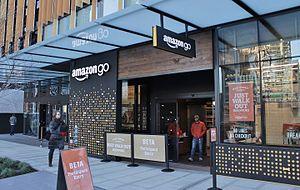
Amazon [ˈæməˌzɑːn] est une entreprise de commerce électronique américaine basée à Seattle. Elle est un des géants du Web, regroupés sous l'acronyme GAFAM, aux côtés de Google, Apple, Facebook et Microsoft.